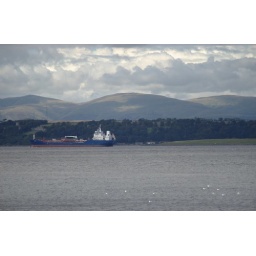
The good ship &amp;quot;Patara&amp;quot; heading up the Firth of Forth with seagulls resting in the calm water and Fife in the background.